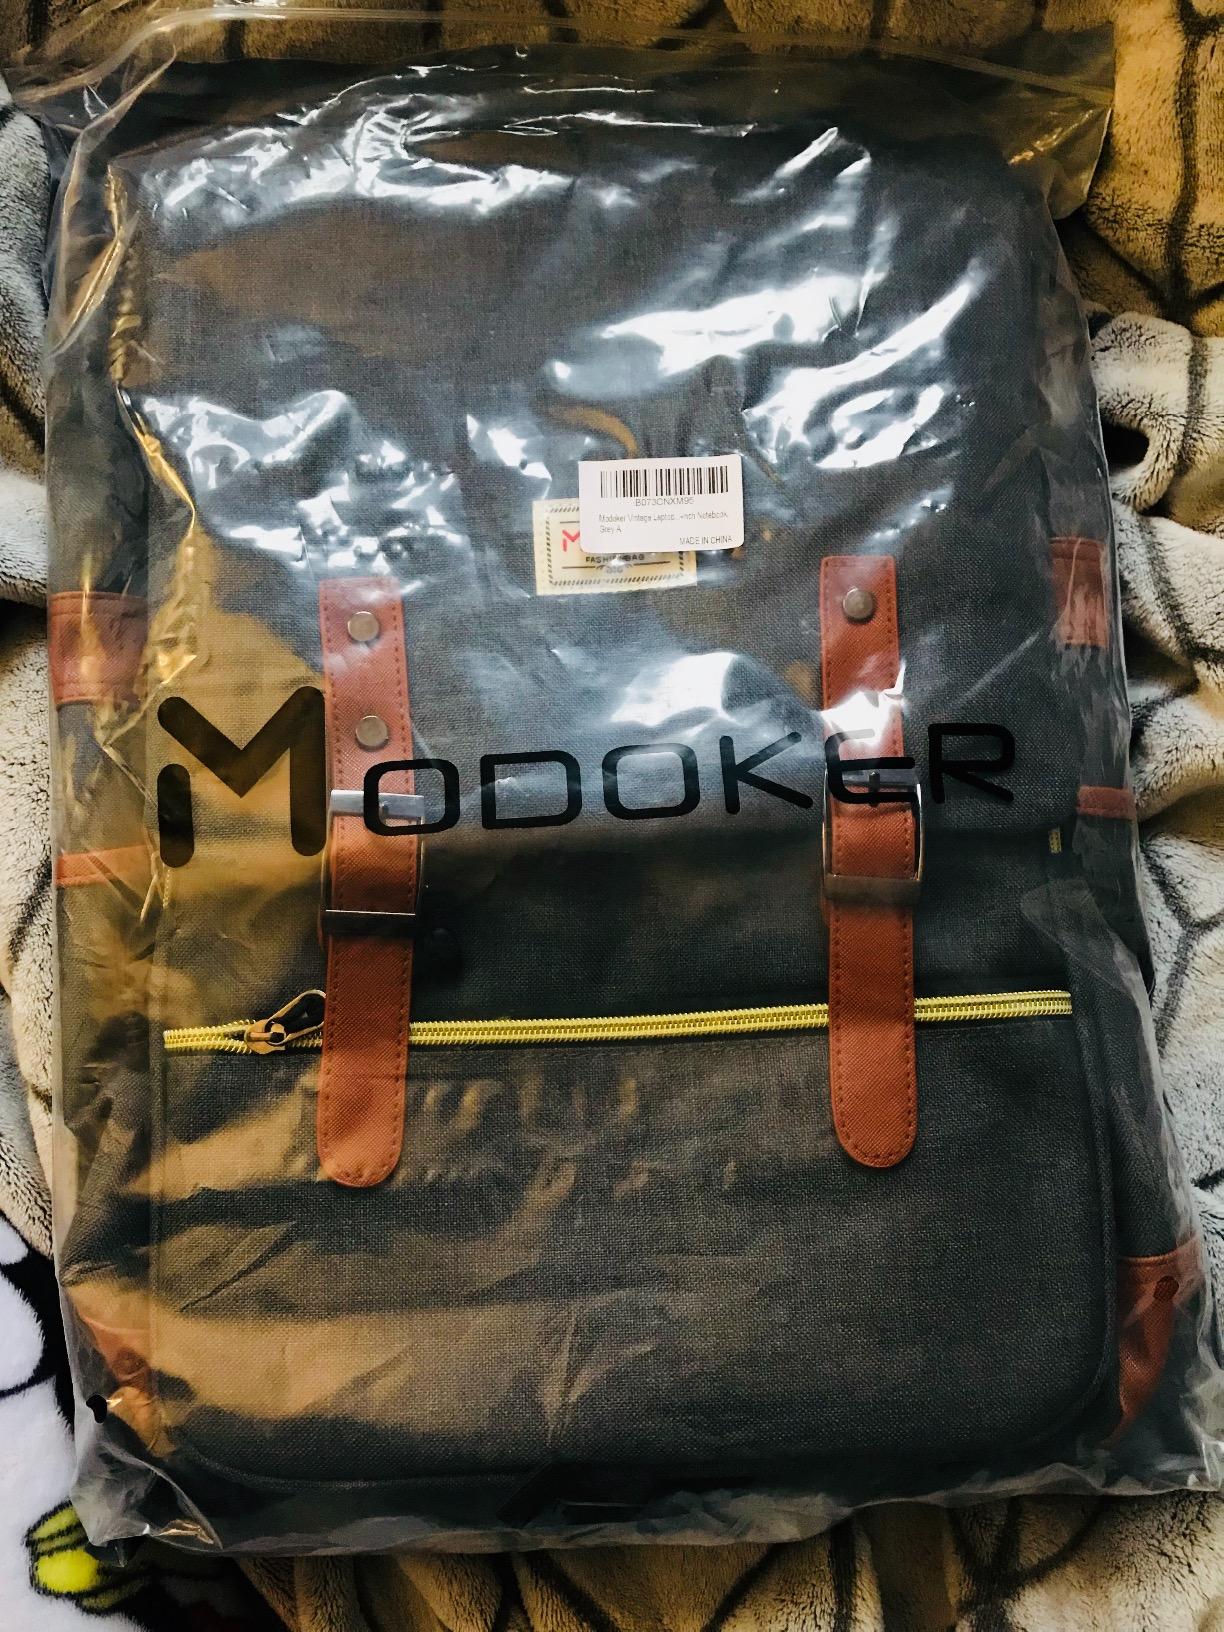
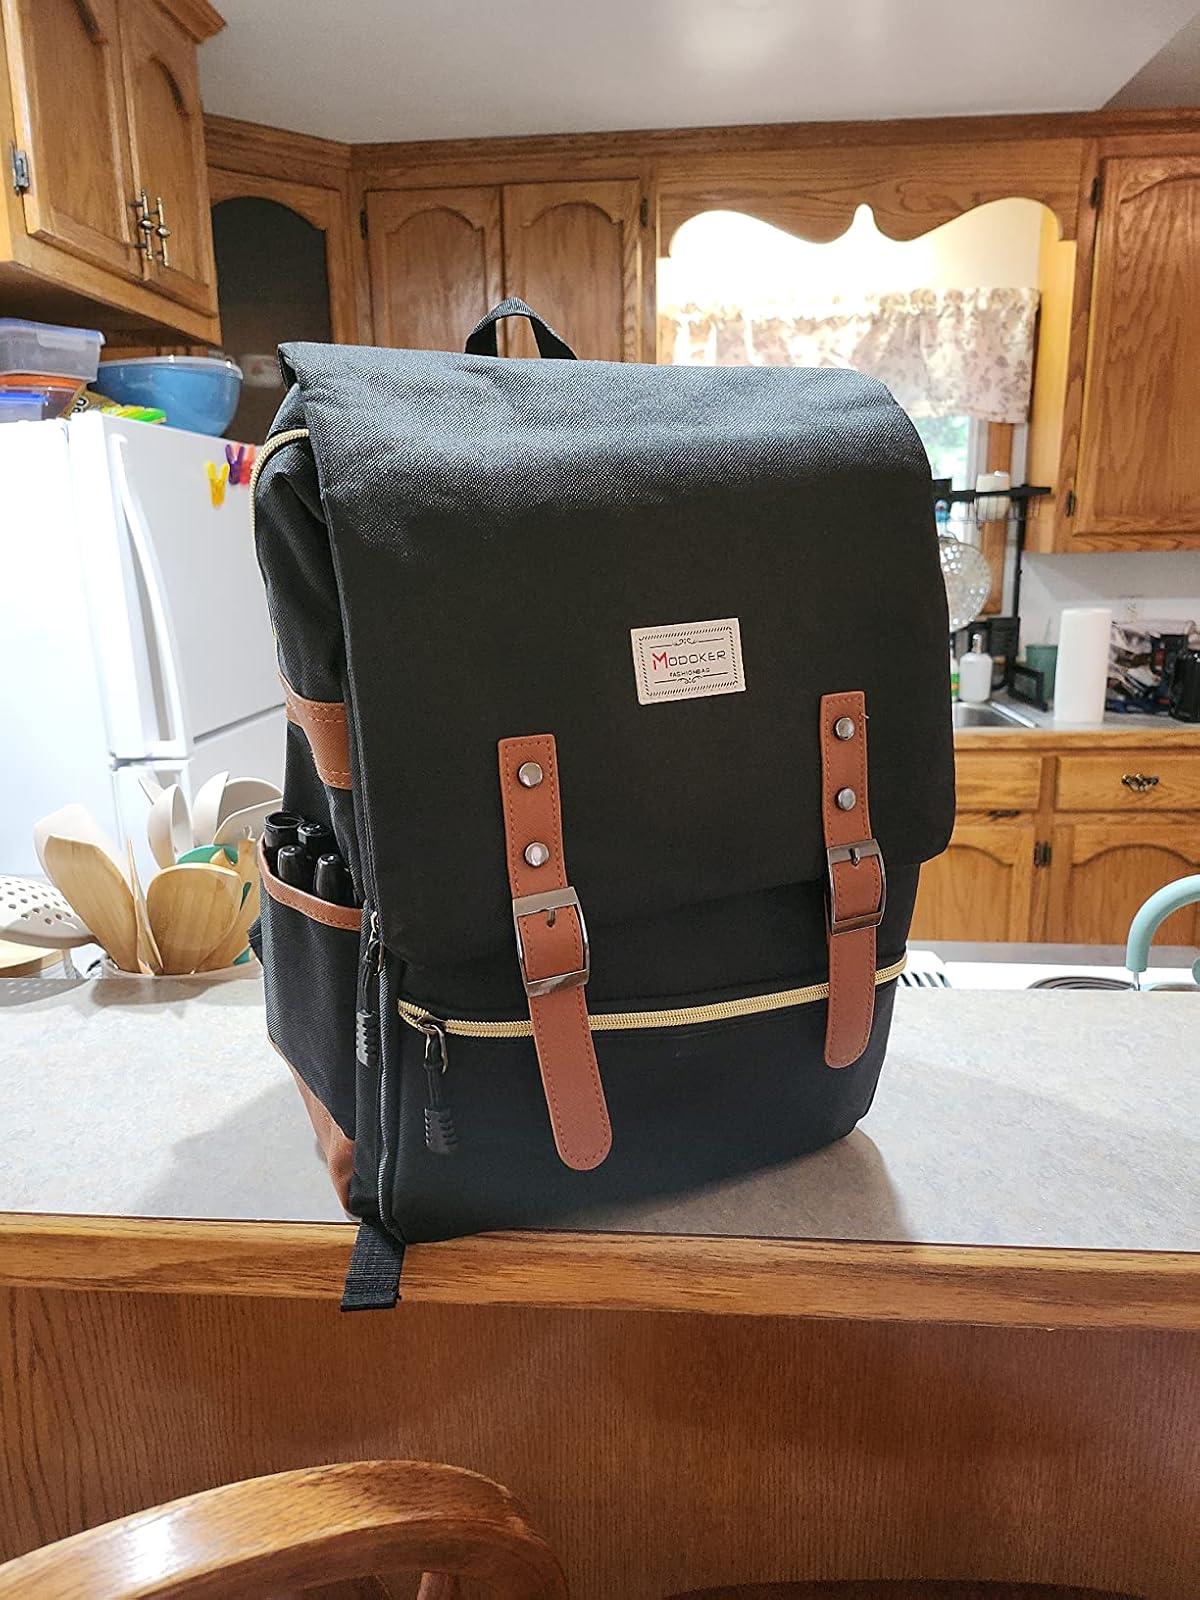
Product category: bag
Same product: no